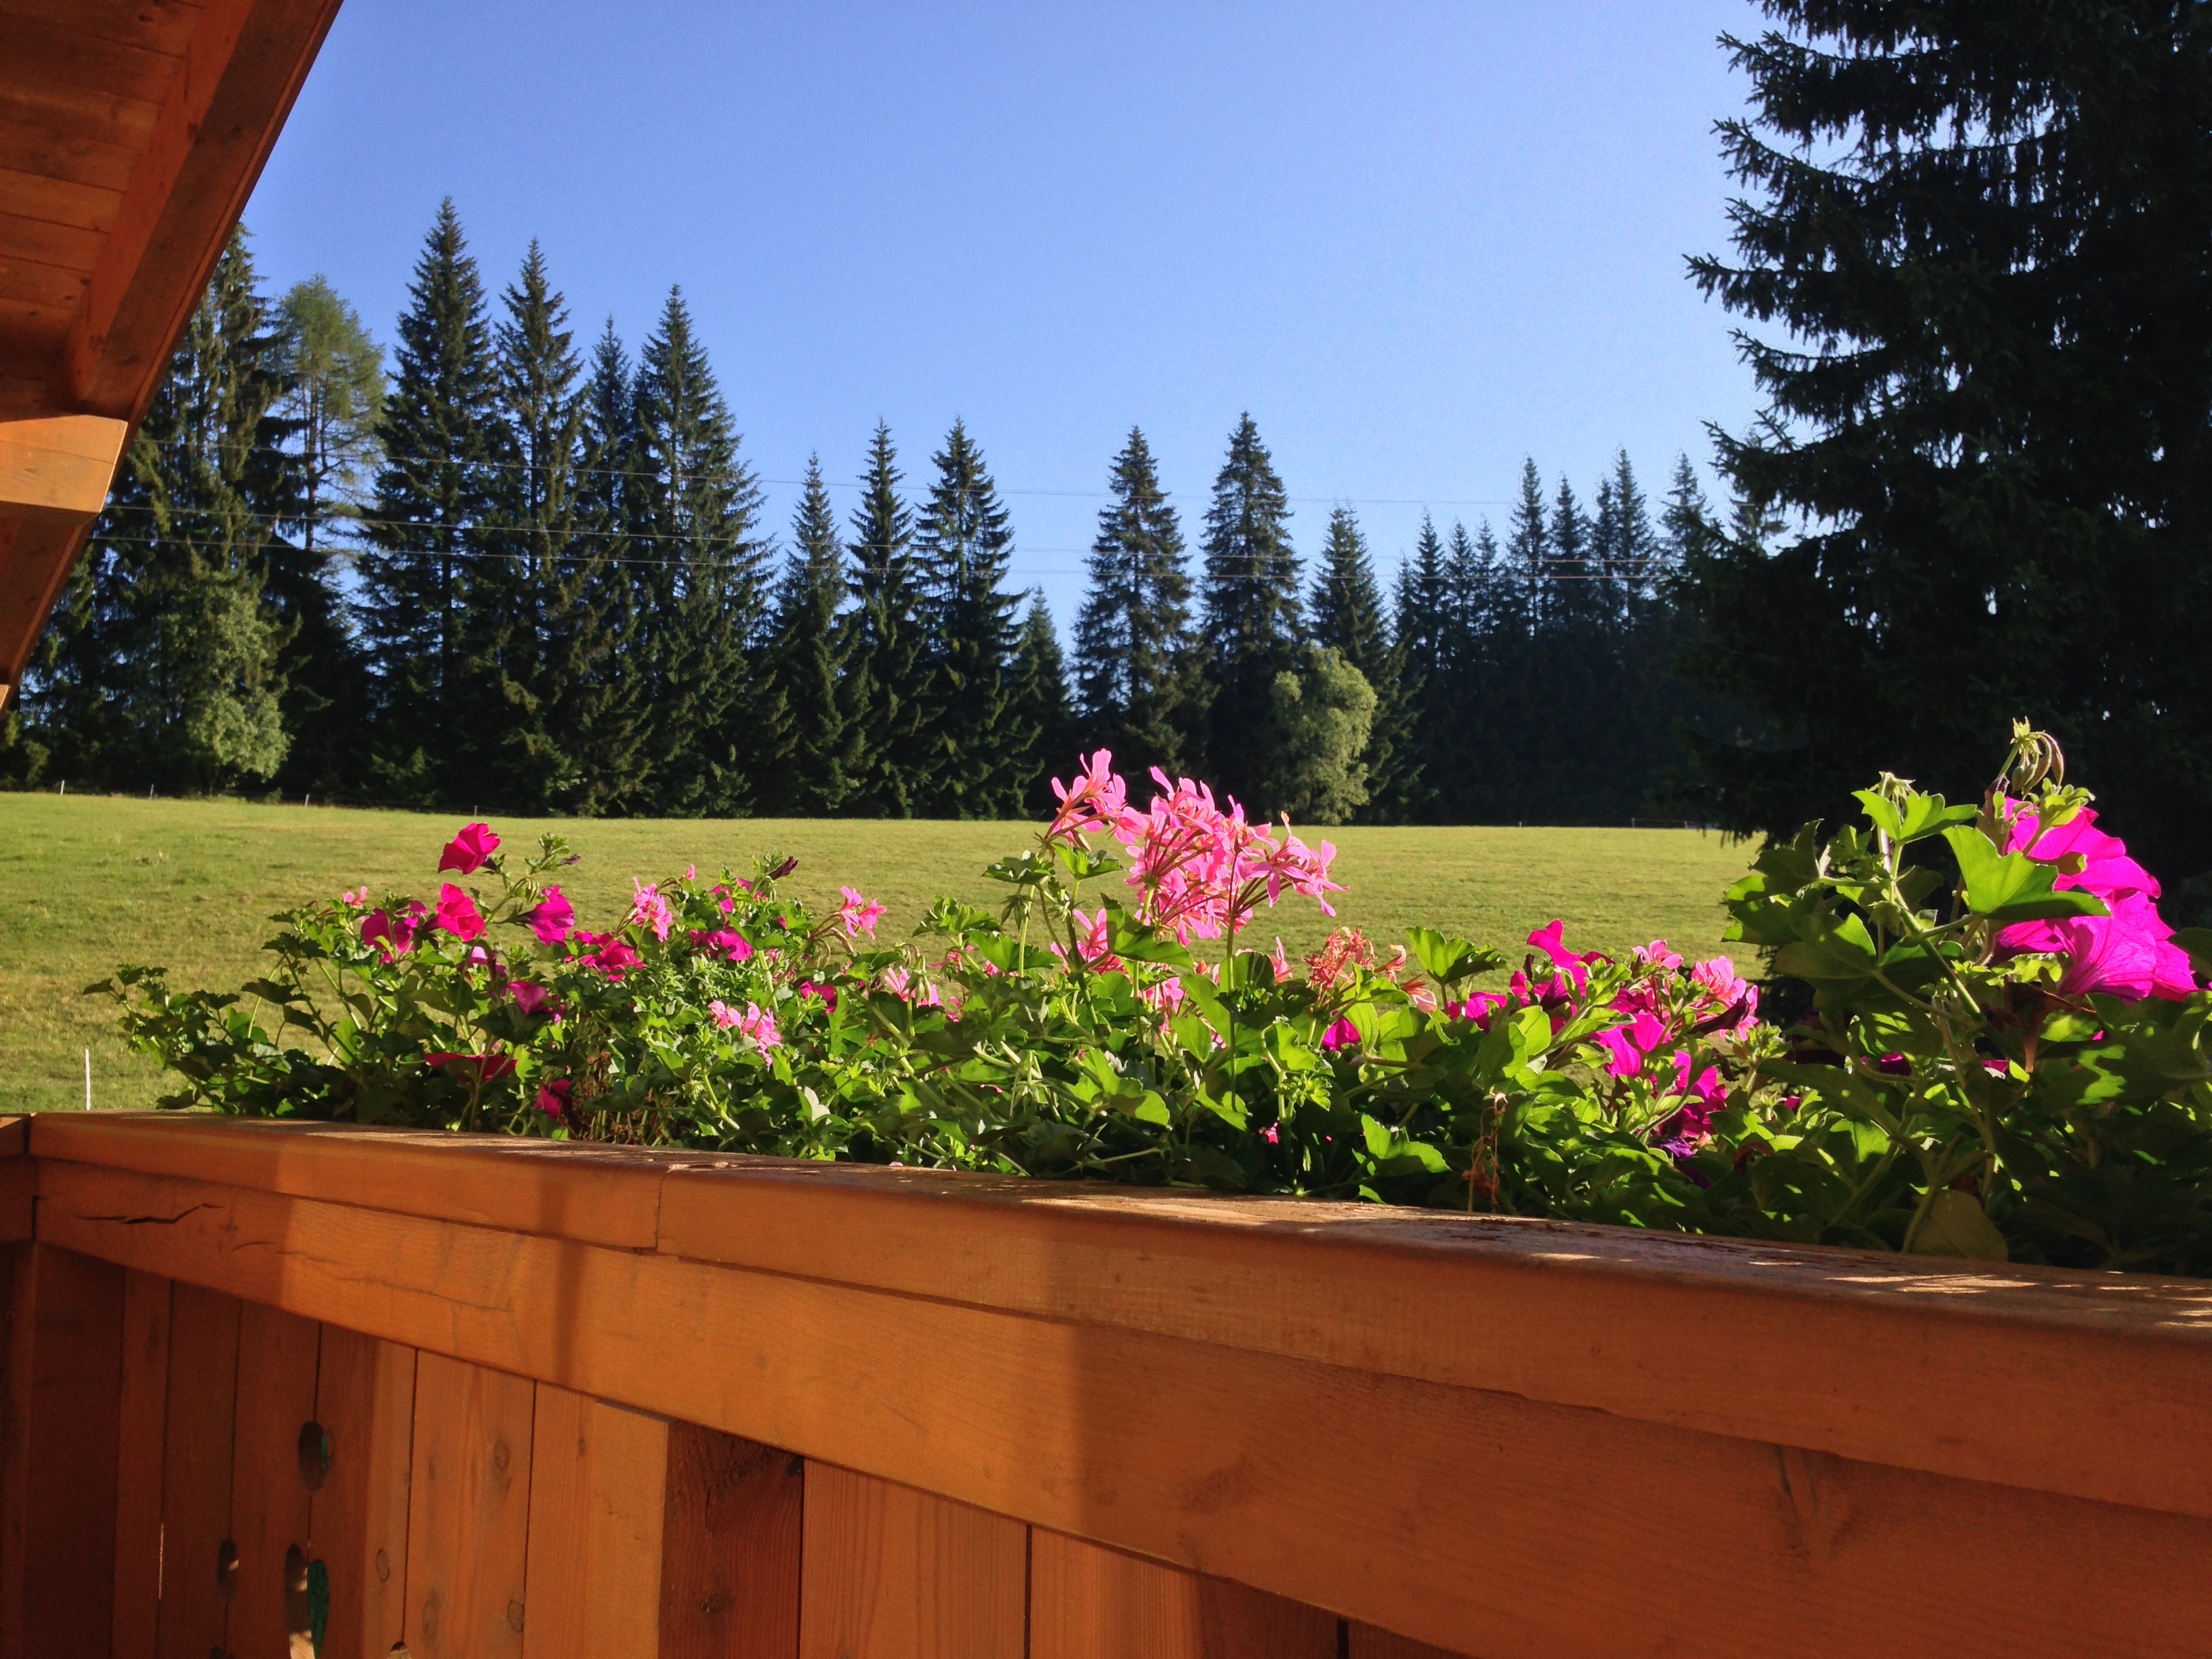
mountain, lawn, air, flower, natural, backyard, garden, flowers, austria, wild flowers, yard, balcony box